Baltic Indoor Athletics Championships

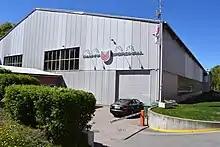
The Tallinn Sports Hall hosted half of the championships

The Baltic Indoor Athletics Championships was an annual indoor track and field competition between athletes from the Baltic states (Estonia, Latvia, Lithuania). The competition featured 26 individual events, divided evenly between the sexes, and had team titles for each sex and an overall combined team title.